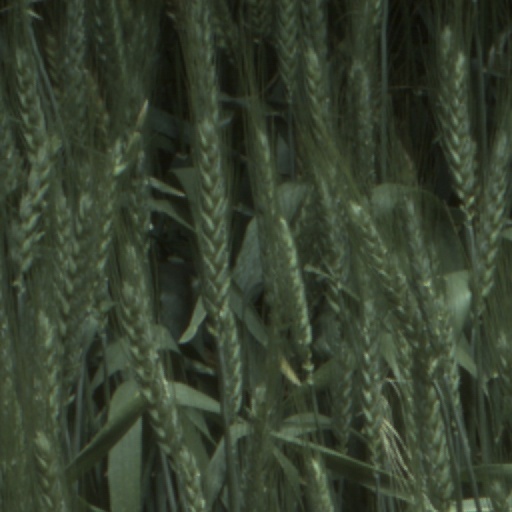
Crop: wheat